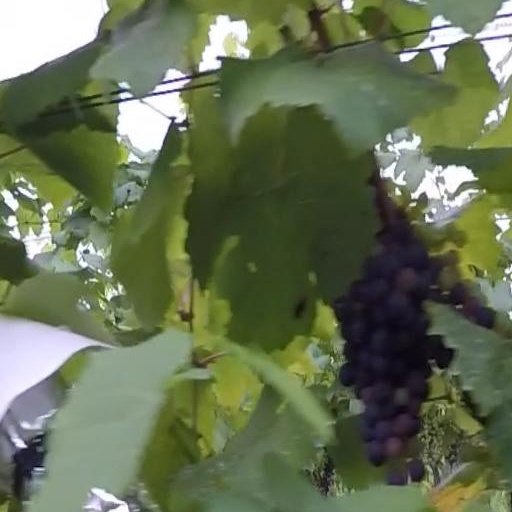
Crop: grape